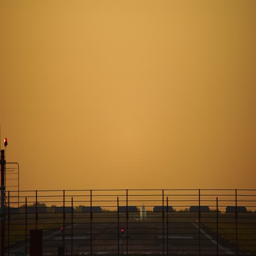
airplane take off in silhouette against an orange sunset sky